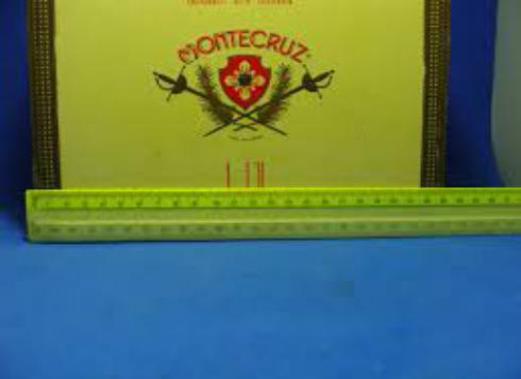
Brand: montecruz
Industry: Food